Reykjavík Marathon

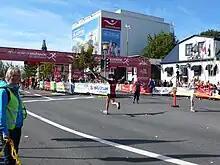
Finish line of the 2011 Reykjavík Marathon

The Reykjavík Marathon is an annual marathon set in Reykjavík, Iceland, held to coincide with the city's Cultural Night Festival in mid-August. It has taken place every year since 1984, with the exception of 2020 and 2021. Along with the full marathon a half marathon and several races of shorter distances are arranged. In 2011 a total of 12,481 people competed in the various events that were held, 595 solely in the full marathon.